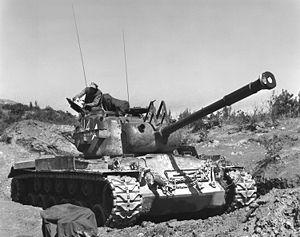
Le M46 Patton est le premier char d'assaut de la série portant le nom du général Patton. C'est en fait un M26 Pershing muni d'un nouveau moteur Continental AV-1790-3 de 810 ch et d'un nouvelle transmission Allison CD-850-1 « Cross-Drive ». D'autres modifications mineures caractérisent ce blindé : canon M3A1 avec évacuateur de fumée et frein de bouche à simple chicane, greffe d'un rouleau de tension entre le barbotin et la dernière roue de route, plage moteur redessinée et silencieux d'échappement placés sur les garde-boue. Il fut construit en petit nombre à partir de 1949 et servit lors de la guerre de Corée. 19 des 97 T-34 détruits par des chars américains entre juillet et novembre 1950 l'ont été par des M46 Patton.